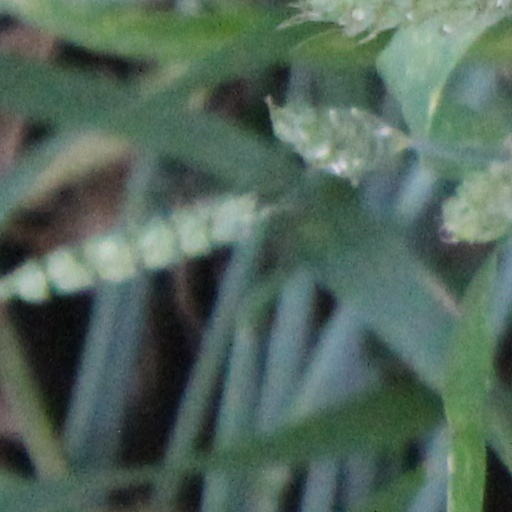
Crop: wheat